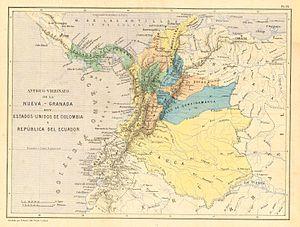
La Nouvelle-Grenade est le nom ancien désignant la région correspondant approximativement aux actuels États de Colombie, du Panamá du Venezuela et de l'Équateur.
L’histoire du canal de Panama remonte aux premiers explorateurs européens en Amérique puisque la mince bande de terre de l'isthme de Panama offrait une occasion unique de créer un passage maritime entre l'océan Pacifique et l'océan Atlantique. Les premiers colons de l'Amérique centrale l'ont vite reconnu et des plans de canaux ont été produits à plusieurs reprises par la suite.